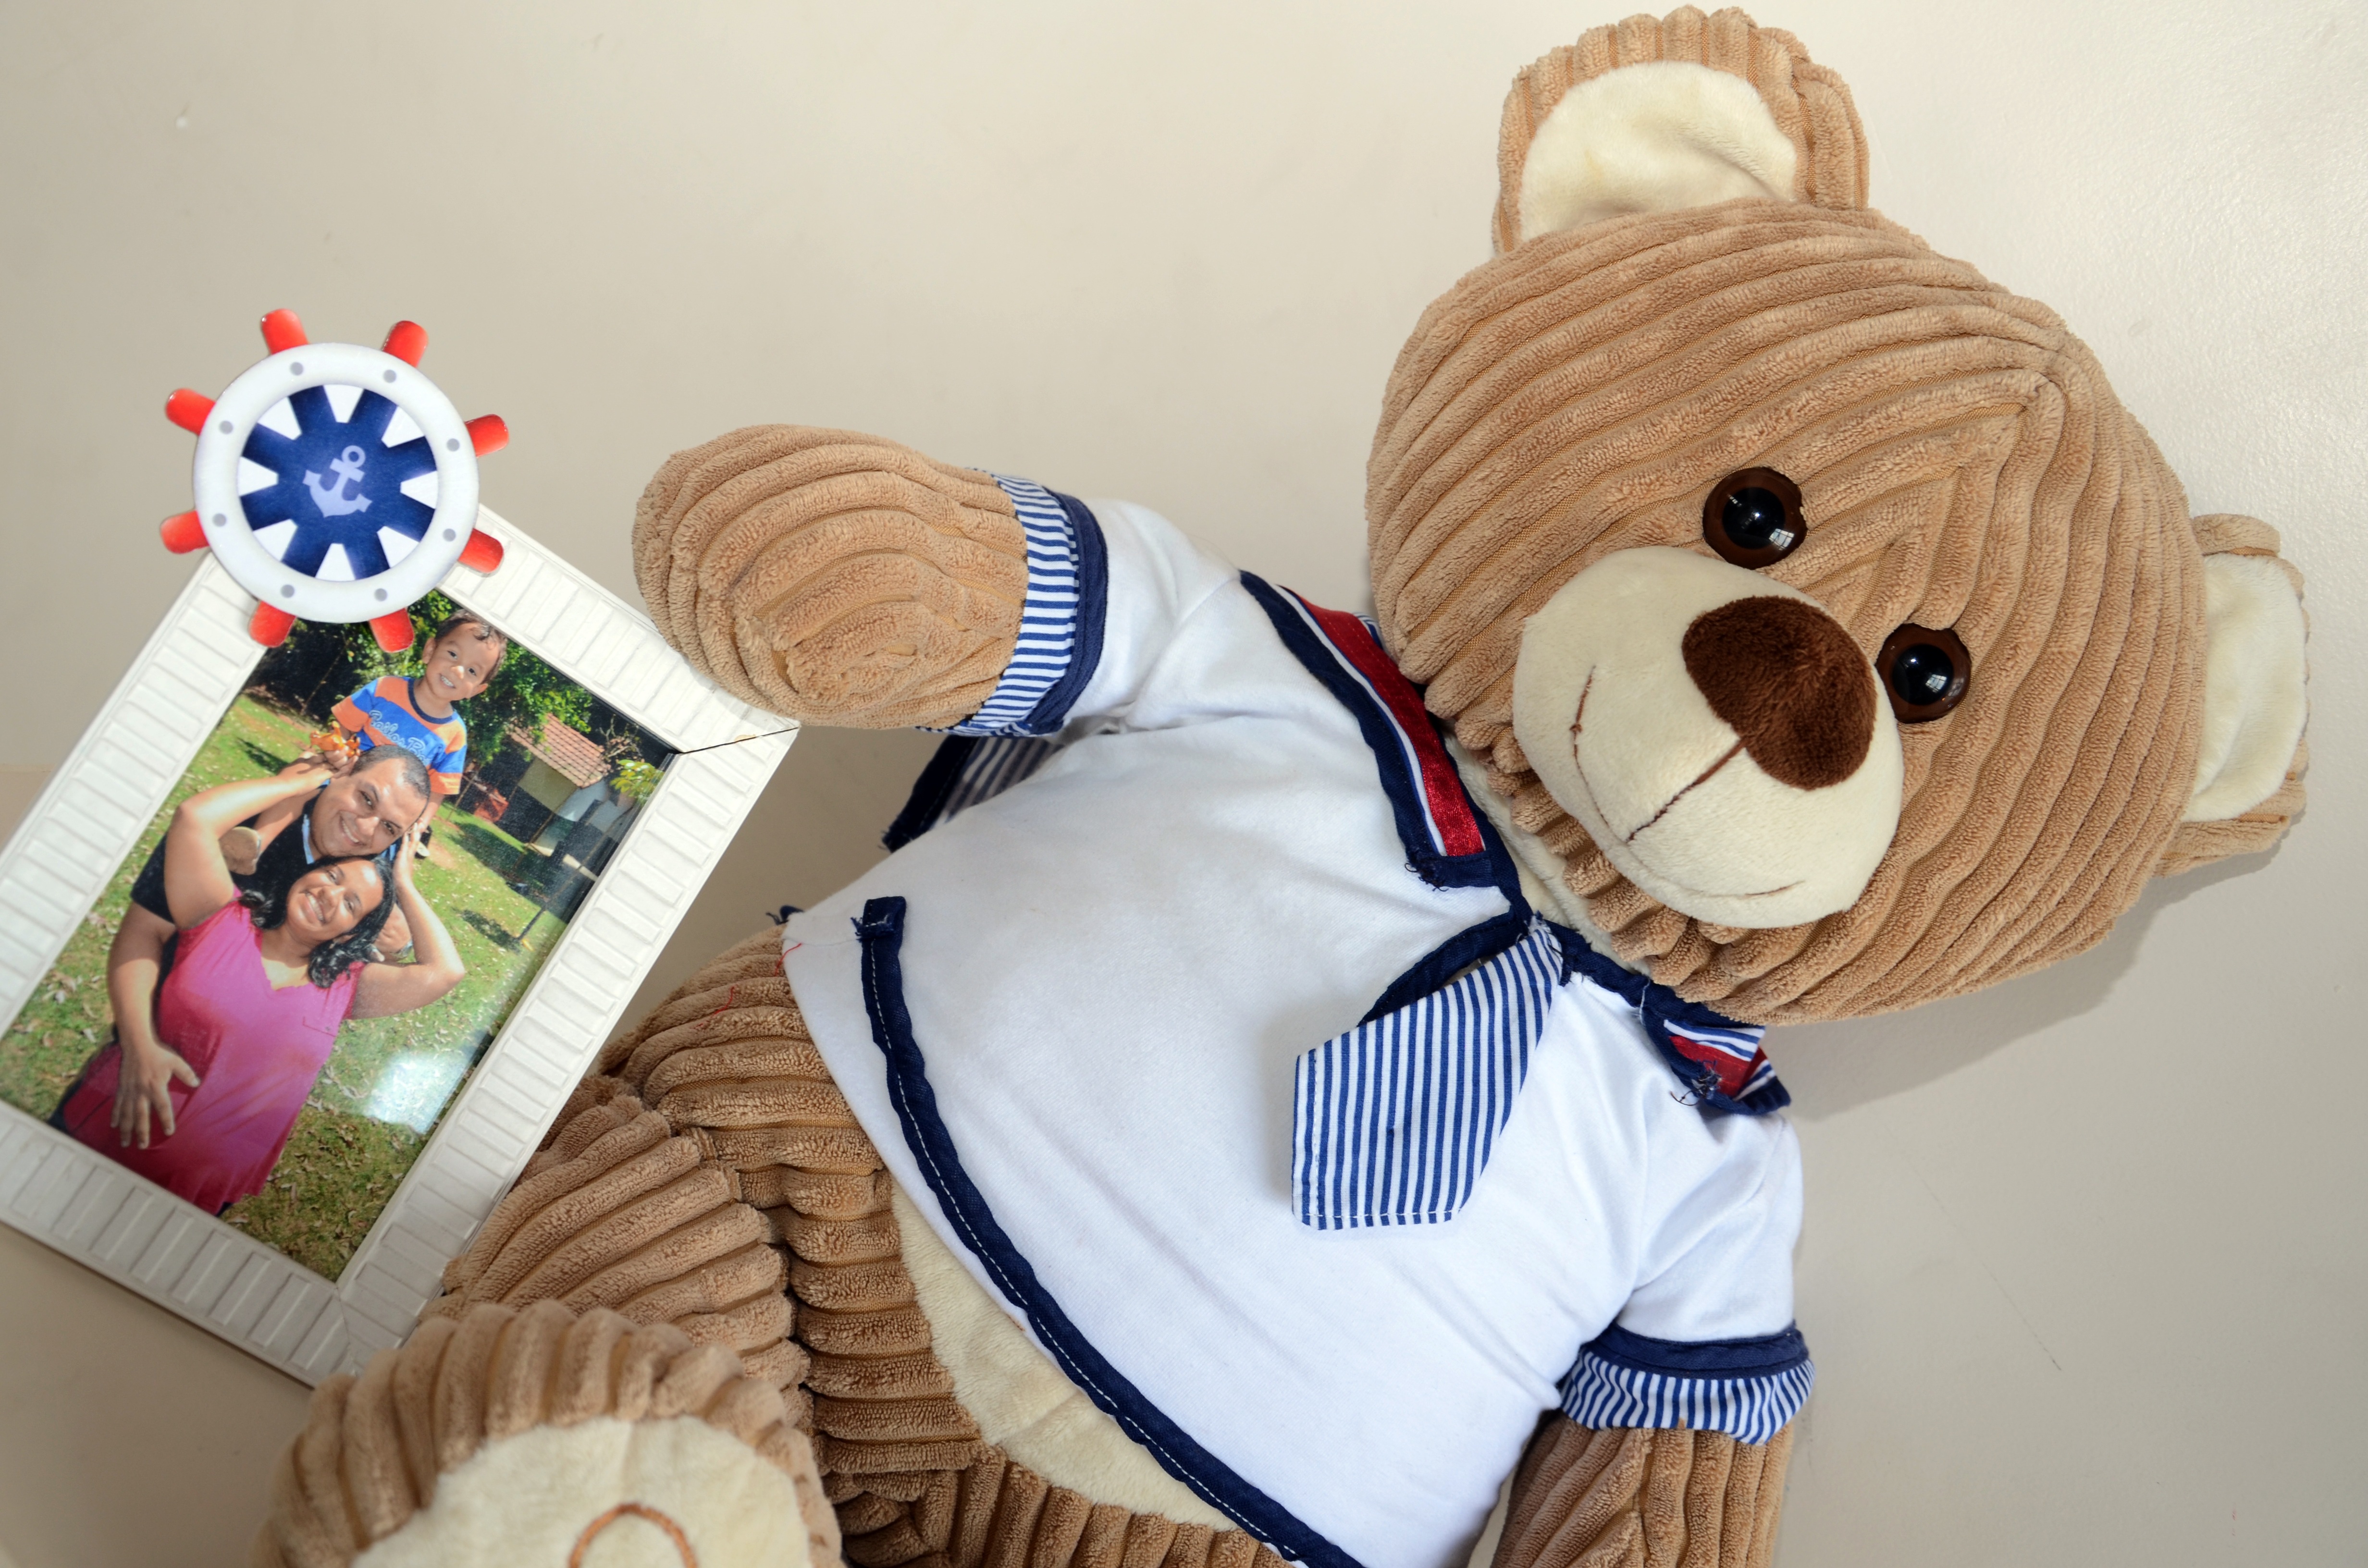
cute, bear, toy, material, teddy bear, textile, art, plush, stuffed toy